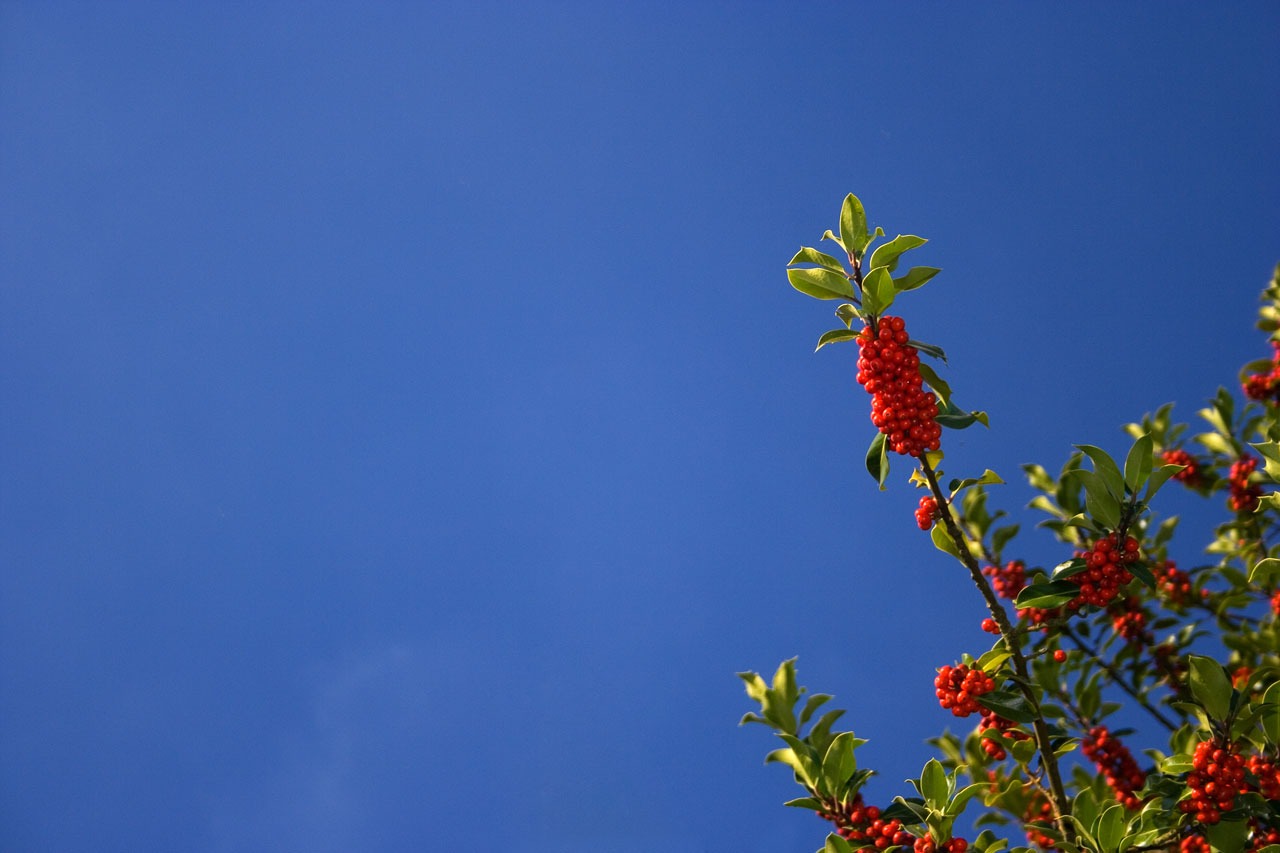
tree, nature, branch, blossom, plant, sky, leaf, flower, bush, red, fresh, blue, christmas, flora, wildflower, holly, macro photography